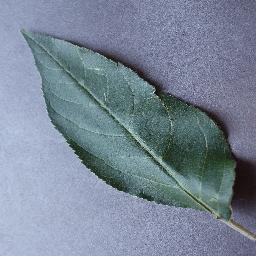
Label: Apple___healthy